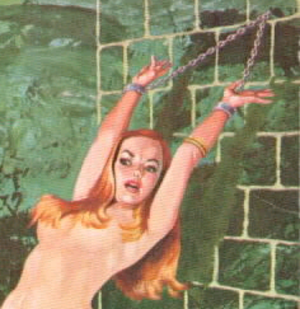
Ron Haydock, né le 17 avril 1940 à Chicago et mort le 14 août 1977 Victorville, en Californie, est un acteur, scénariste, romancier et musicien de rock américain.